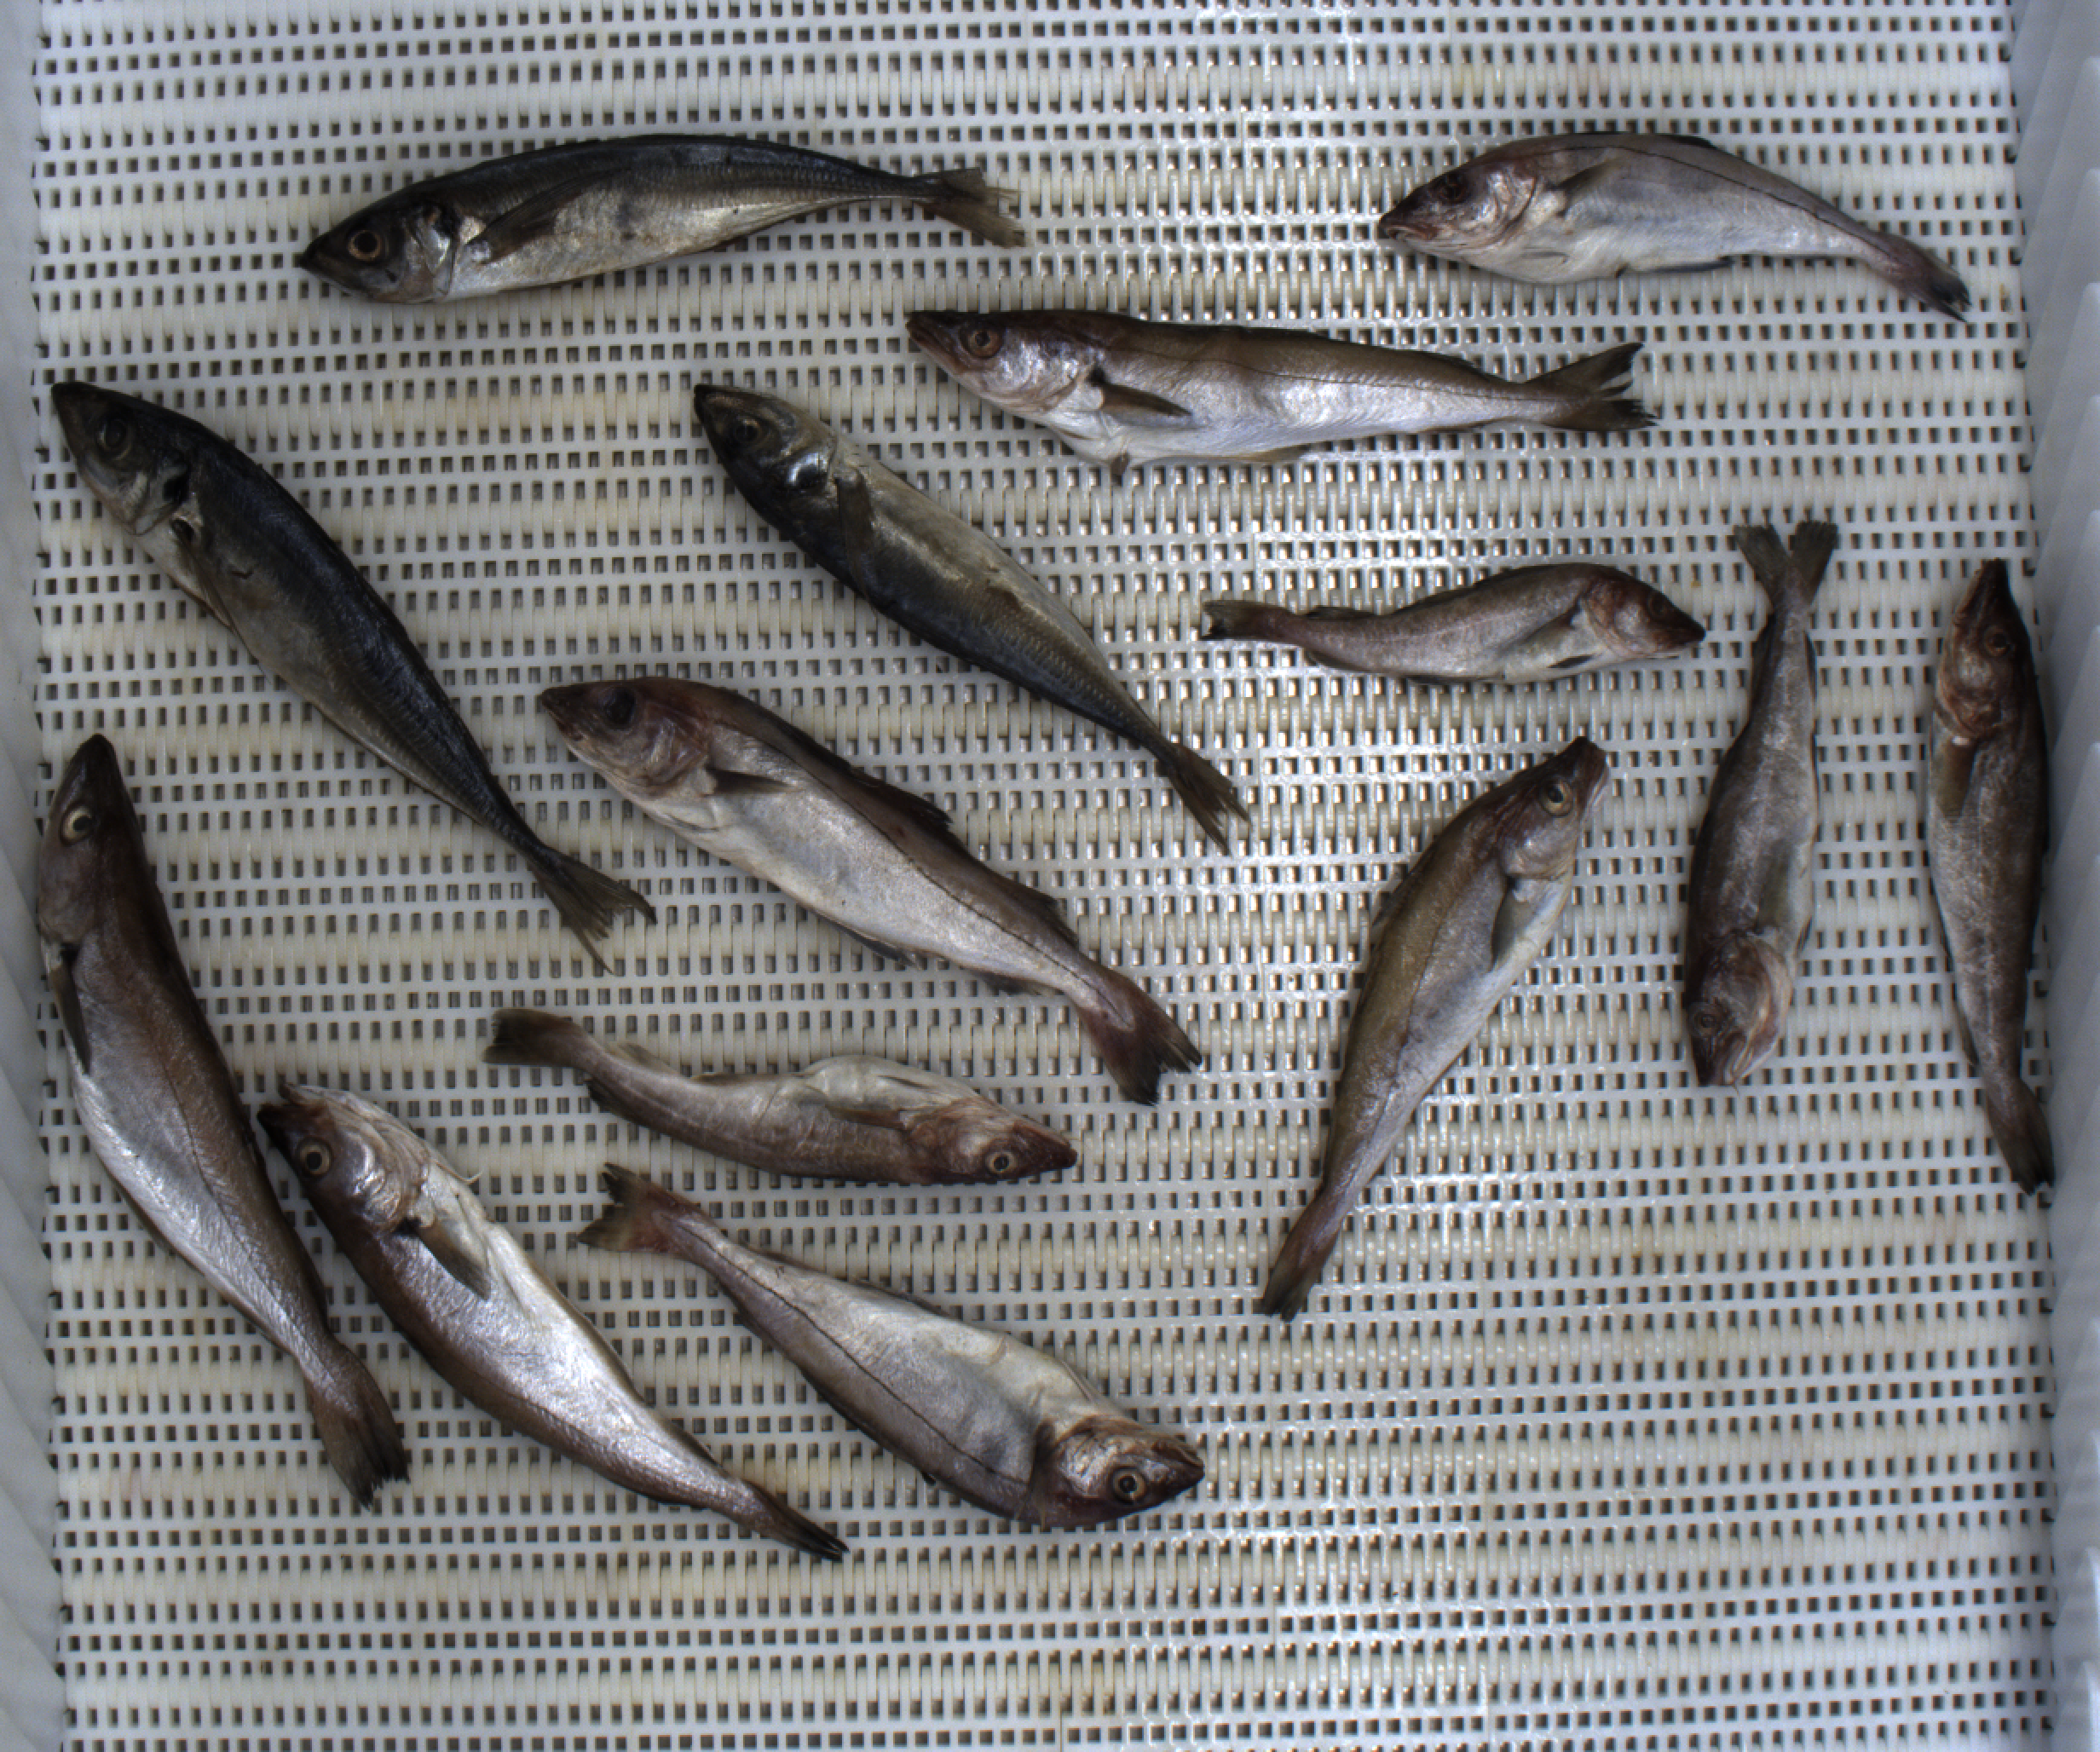
Total fish: 14
Cod: 4
Haddock: 3
Whiting: 4
Hake: 0
Horse mackerel: 3
Saithe: 0
Other: 0